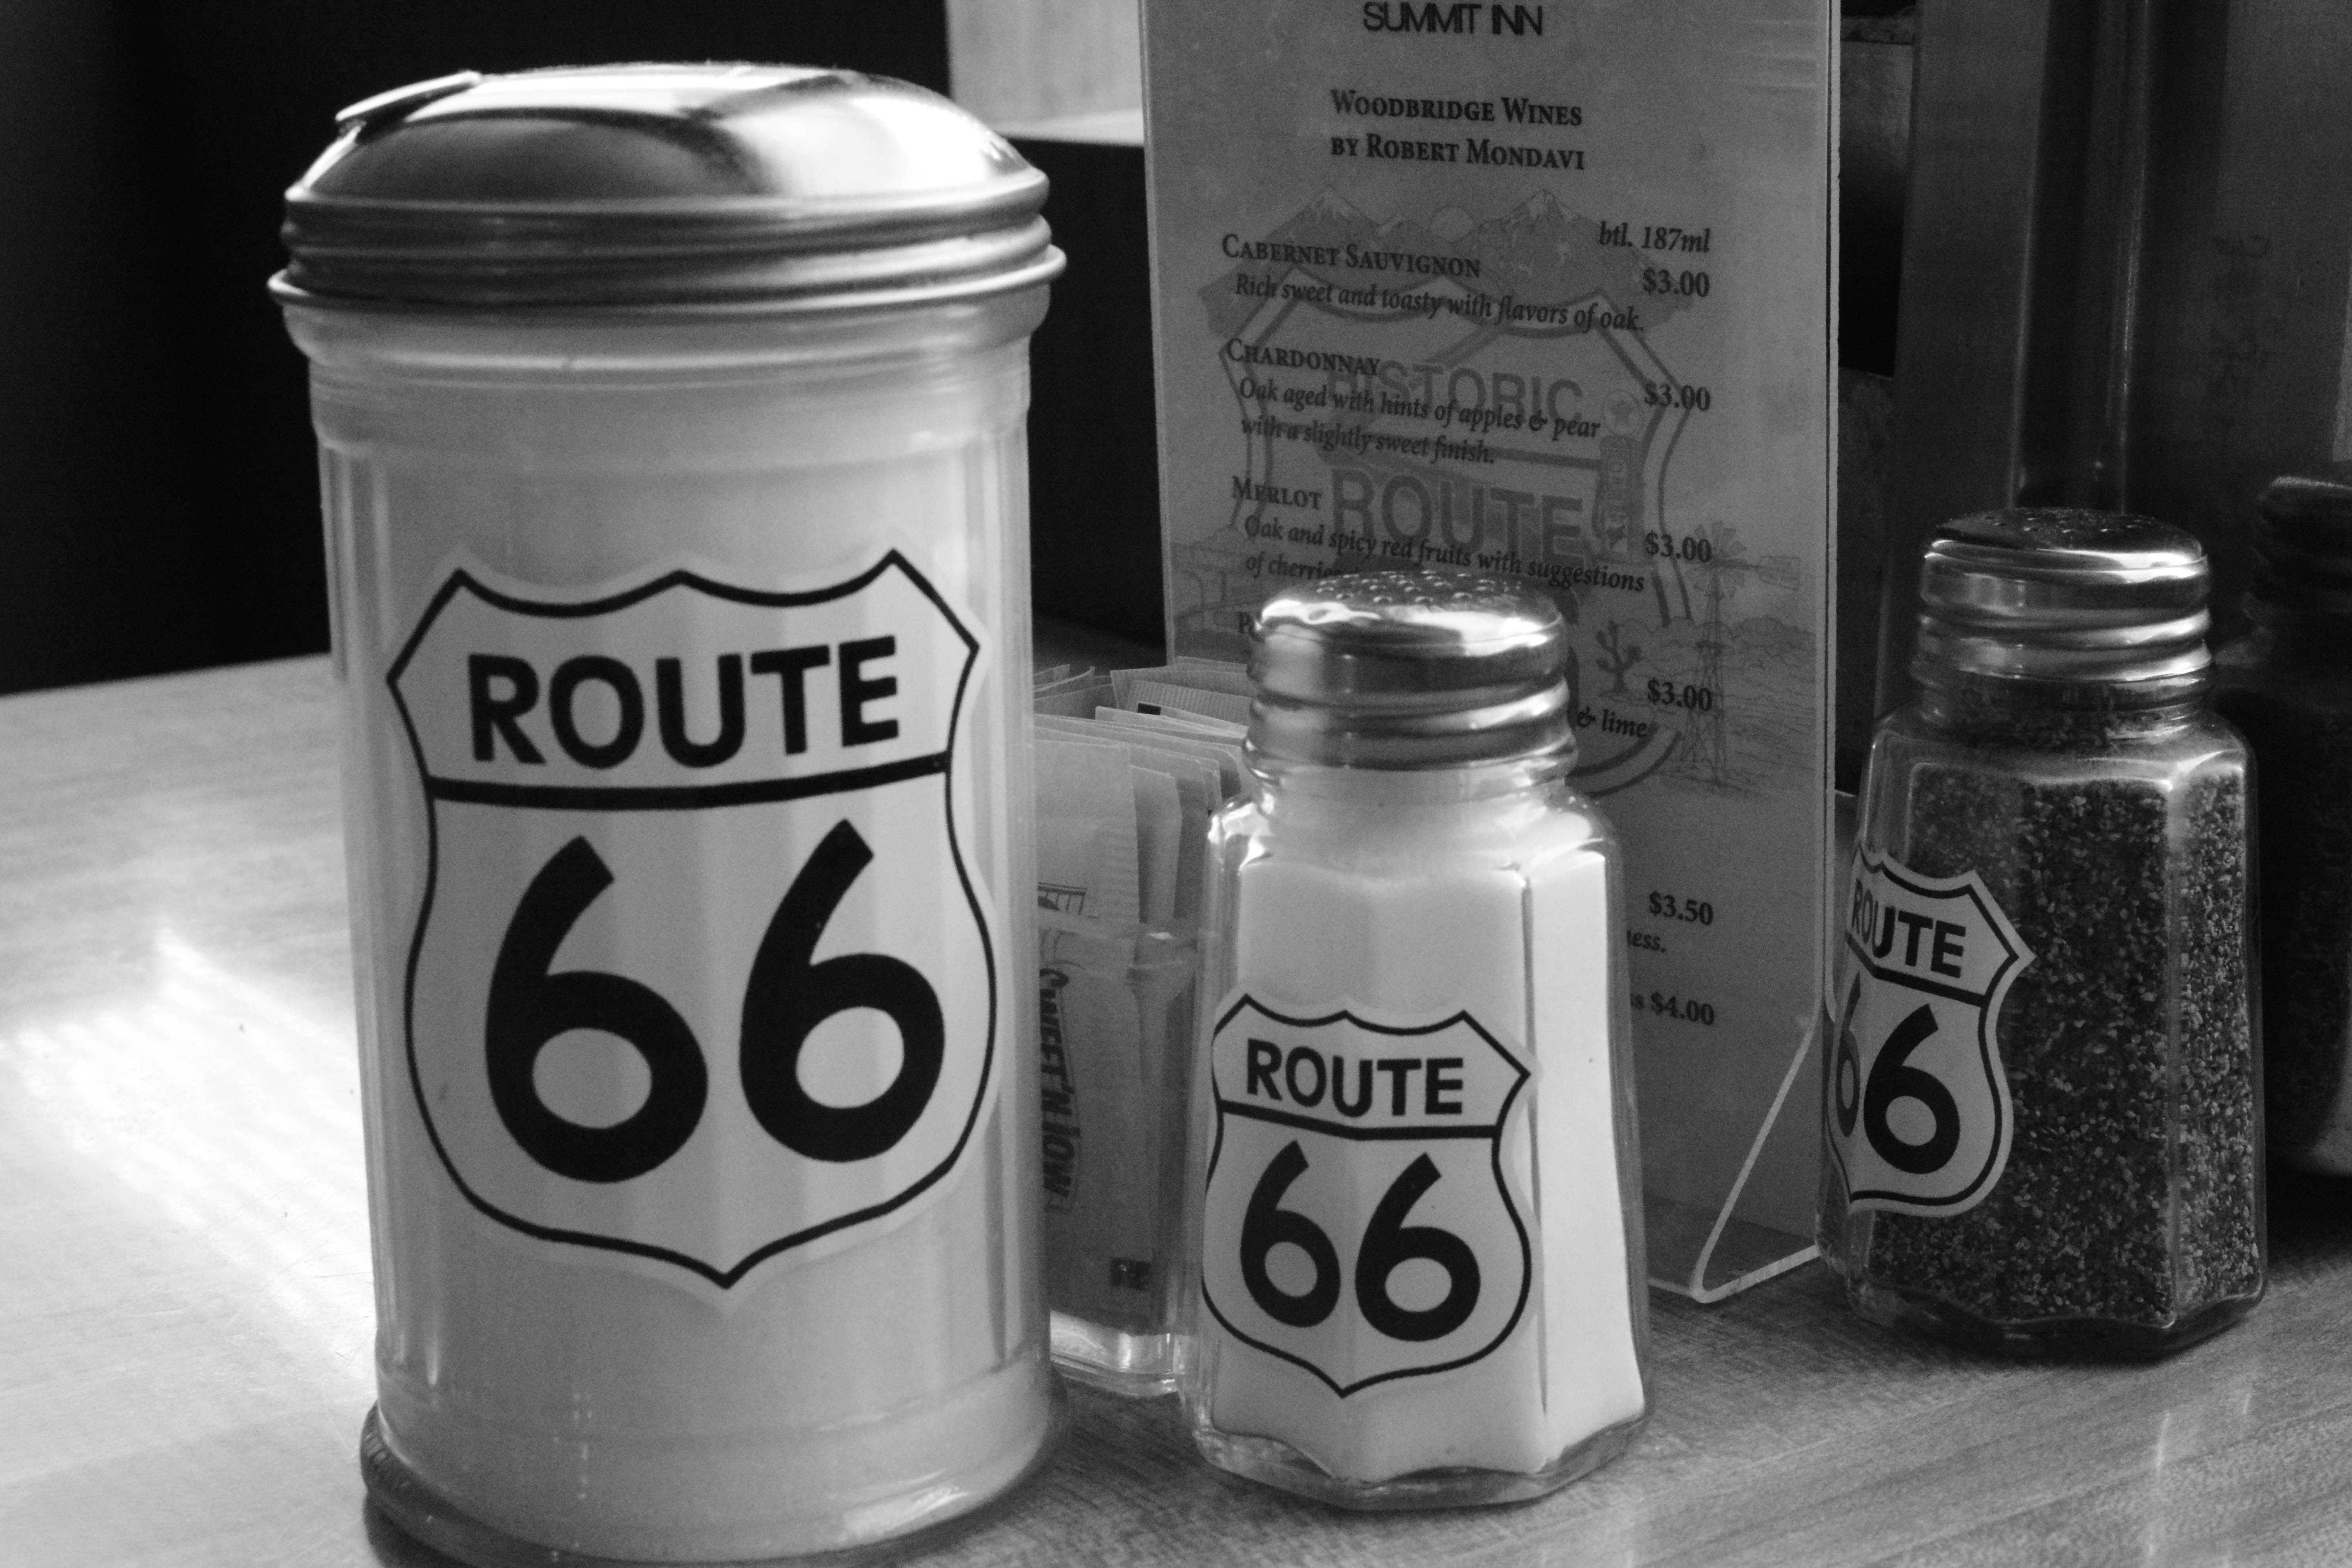
black and white, white, bottle, black, monochrome, mug, tableware, glass bottle, mason jar, product, route66, monochrome photography, pint us, drinkware